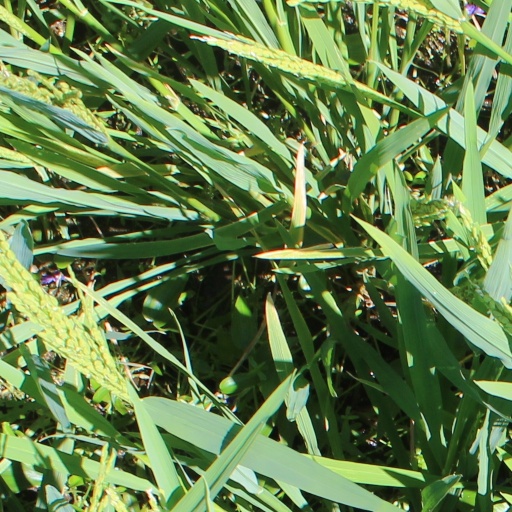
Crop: rice